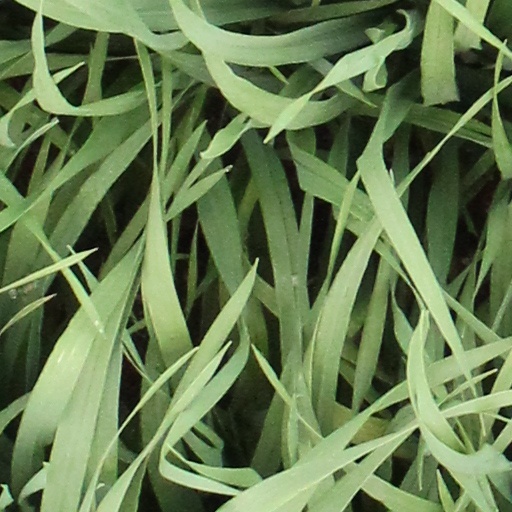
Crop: wheat